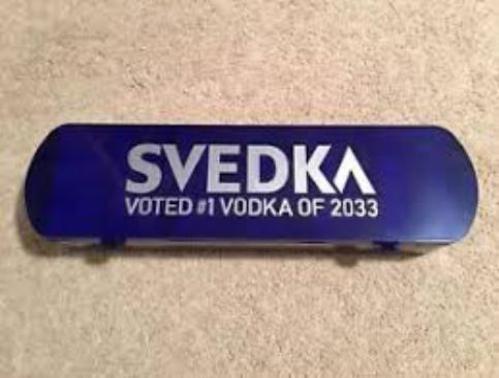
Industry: Food